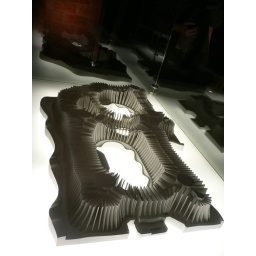
Model of the top floor for an apartment building in Spain.